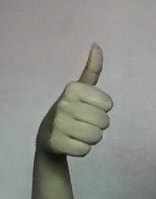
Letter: aleff